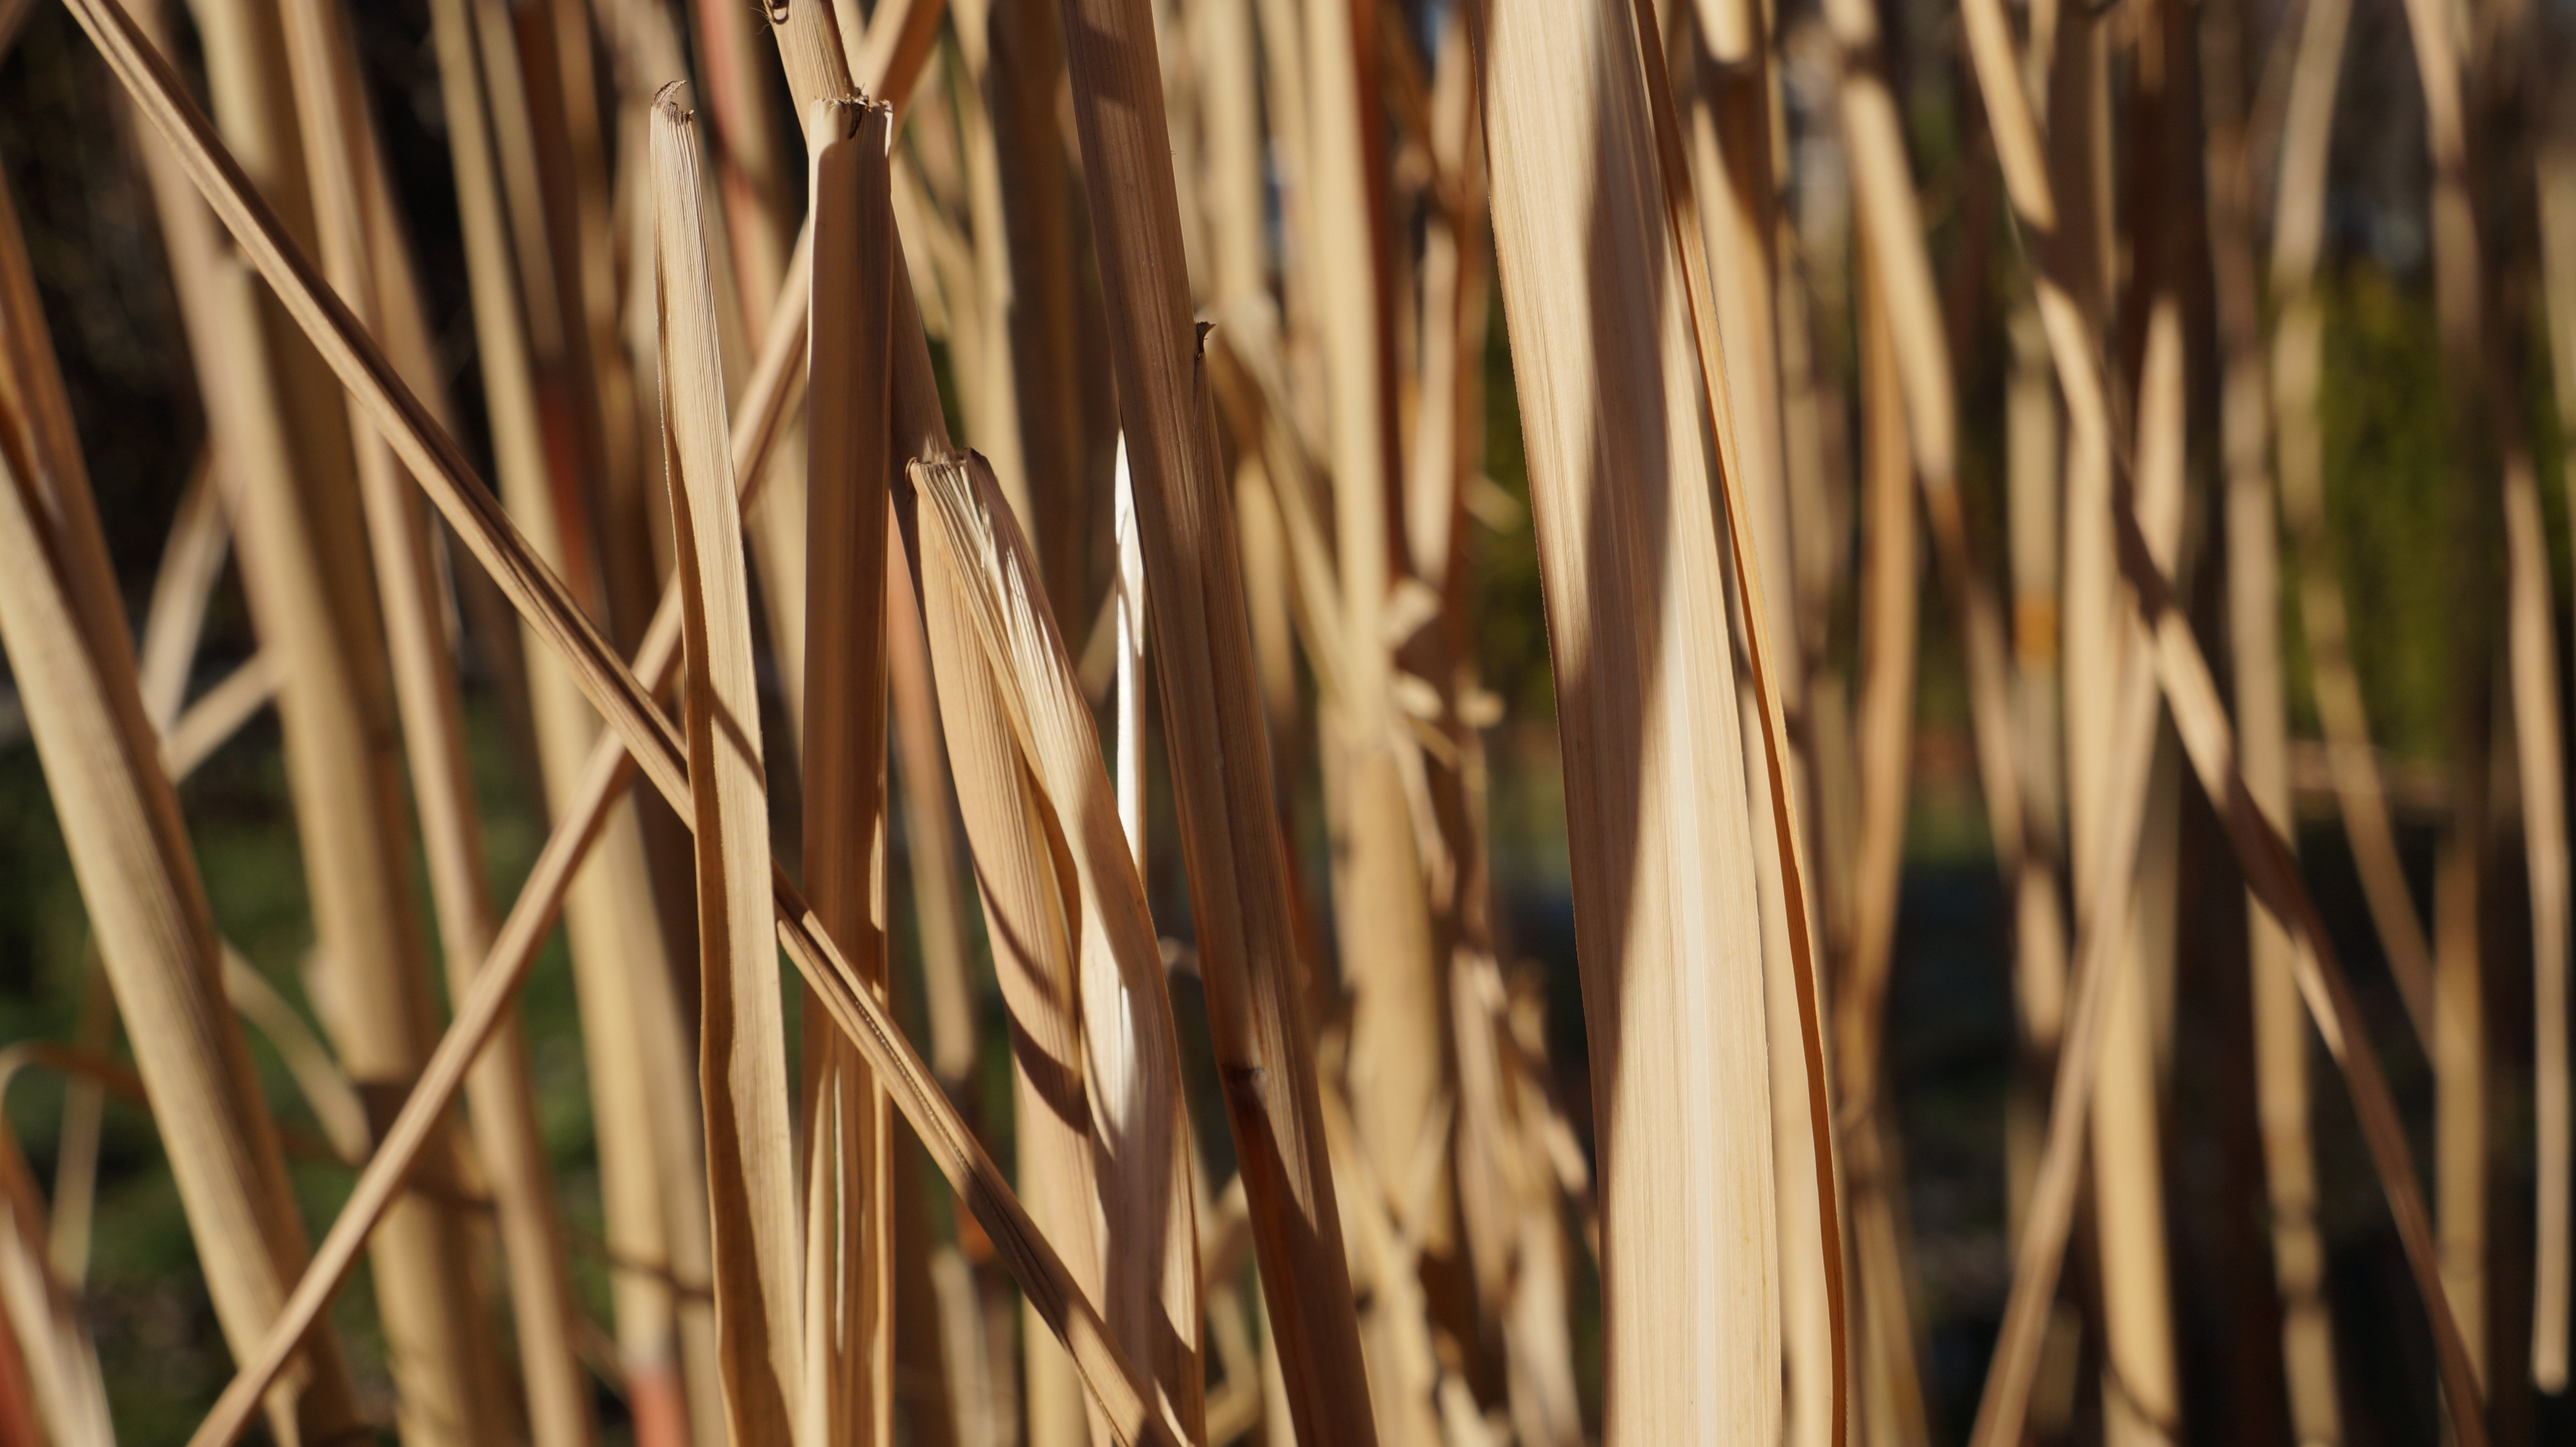
nature, grass, branch, plant, wood, field, texture, crop, brown, agriculture, twig, leaves, transience, background, withered, cane, bamboo, grass family, plant stem, phragmites